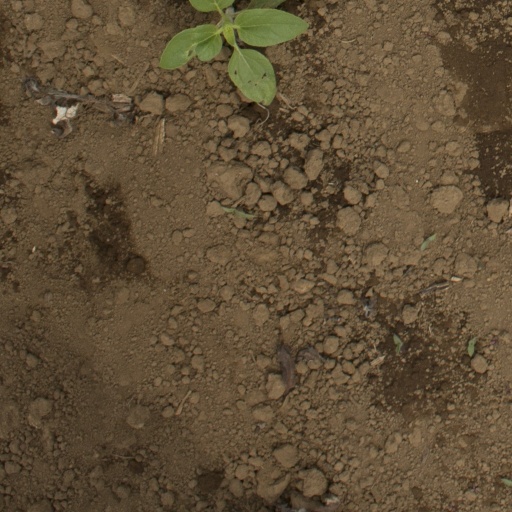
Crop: Jerusalem artichoke